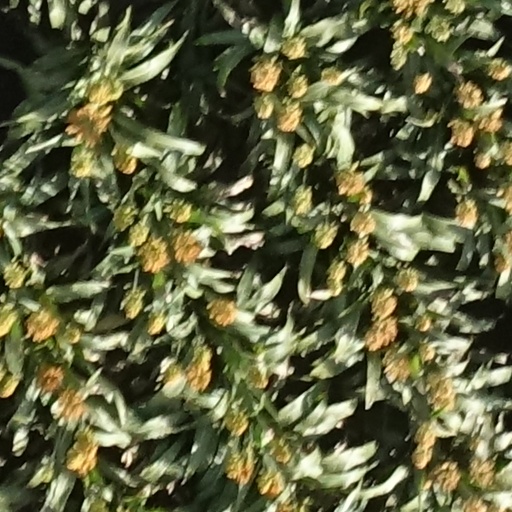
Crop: sorghum